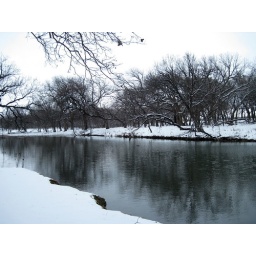
This is not a black and white photo. The river appears almost black against the snow. Thanks for stopping by!